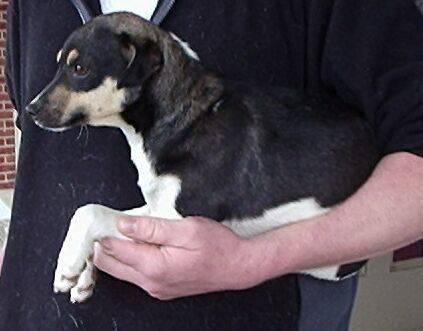
dog